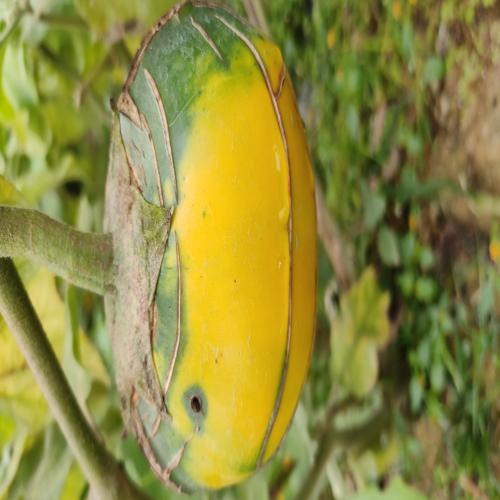
Label: Brinjal Fruit Creaking